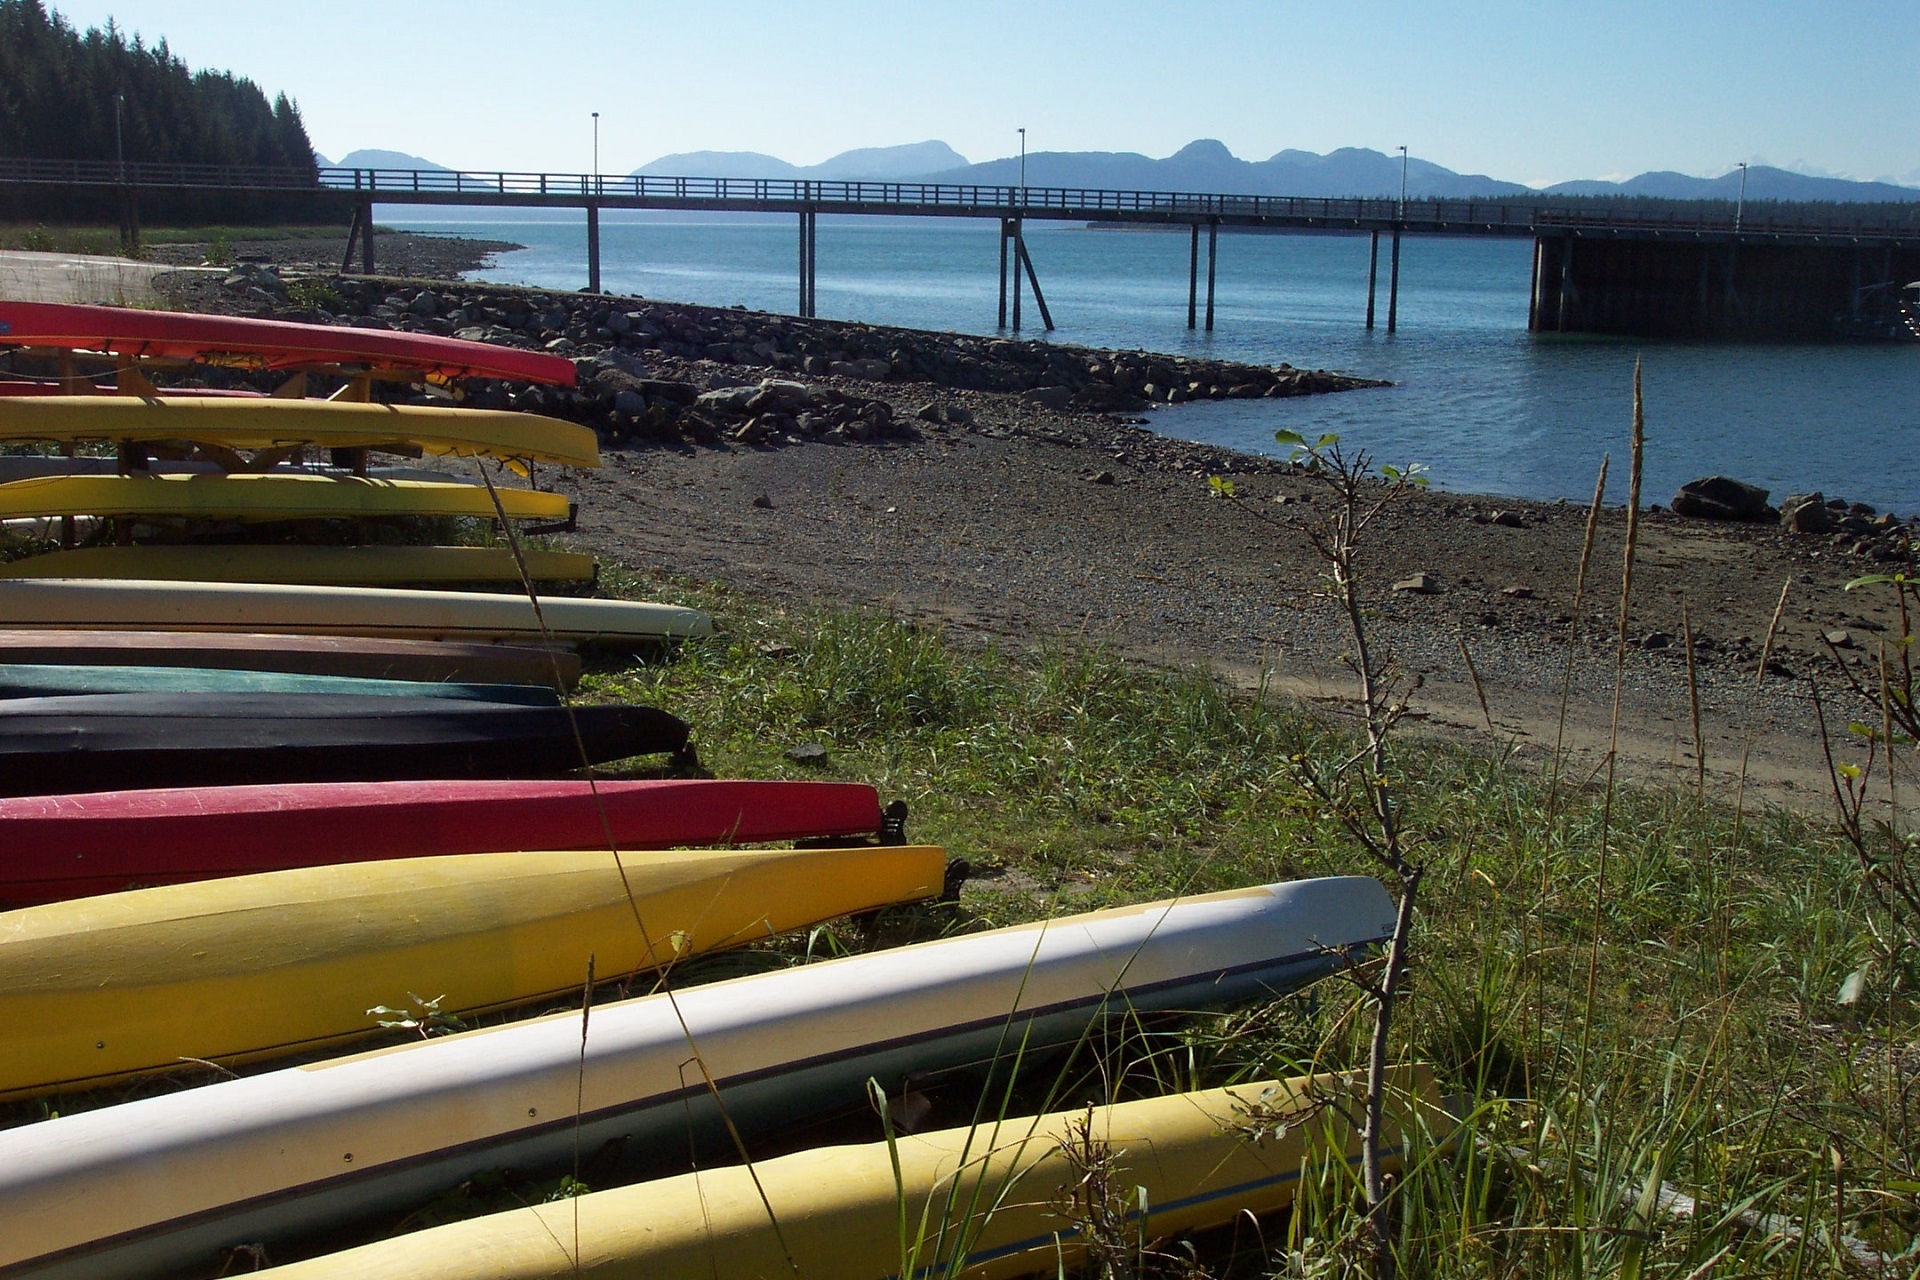
sea, coast, water, sport, boat, shore, travel, recreation, transport, vehicle, usa, aquatic, national park, fitness, alaska, active, kayaks, glacier bay, bartlett cove